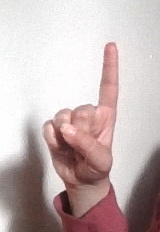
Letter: bb